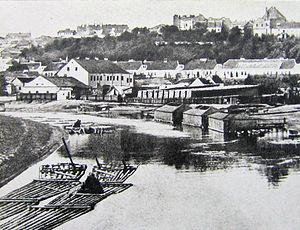
La 1ʳᵉ division de Landwehr est une unité d'infanterie territoriale de l'armée impériale allemande, créée en 1914 pendant la Première Guerre mondiale. Elle combat sur le front de l'Est jusqu'à la fin de 1917 puis est transférée sur le front de l'Ouest. Elle est rapatriée et dissoute en 1919.